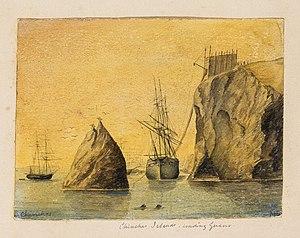
L'histoire de Lima commence vers 100 à 650 lorsque le territoire de l'actuelle capitale du Pérou, était habité par divers groupes amérindiens, bien avant l'arrivée de l'Empire Inca dans la région. Cette civilisation appelée culture Lima se développa dans les vallées des rivières Chillón, Rímac et Lurín. Les populations étaient regroupées sous différentes seigneuries régionales, parmi lesquelles la seigneurie d'Ichma. La vallée de ces 3 rivières et ses environs a été occupée par une série implantations et de complexes bâtis de différentes époques construits en adobe, boue et pierre associés au système d'irrigation des vallées; à ce jour, il y a environ 500 de ces restes sous forme de pyramides, de plates-formes et plus, dispersés dans toute la ville. Le temple de Pachacamac dans la vallée du Lurín est le temple le plus important laissé par ces civilisations.